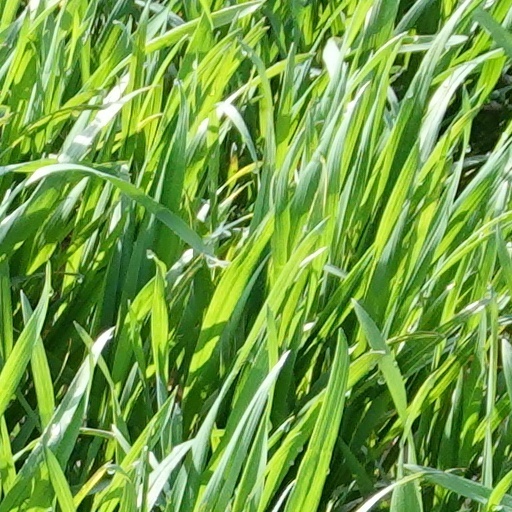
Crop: wheat